List of association football clubs playing in the league of another country

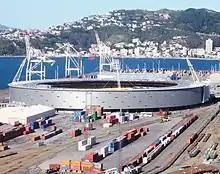
Wellington Regional Stadium, home of the Wellington Phoenix, one of two New Zealand teams in Australia's A-League Men

Cardiff City reached the FA Cup final in 2008, prompting the English FA to change the rules to allow Welsh clubs to represent England in UEFA competitions should they qualify to do so.